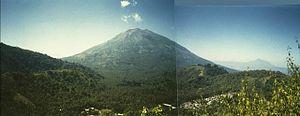
Adonara est une des îles Solor dans les Petites îles de la Sonde en Indonésie. Administrativement, elle appartient au kabupaten de Florès oriental dans la province des petites îles de la Sonde orientales.
L'Iliboleng est un stratovolcan d'Indonésie situé dans les Petites îles de la Sonde, à l'extrémité sud-est de l'île d'Adonara. Il culmine à 1 659 mètres d'altitude.